Robert Almer

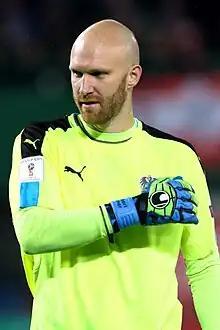
Almer playing for Austria in 2016

Robert Almer (born 20 March 1984) is an Austrian former professional footballer who played as a goalkeeper.